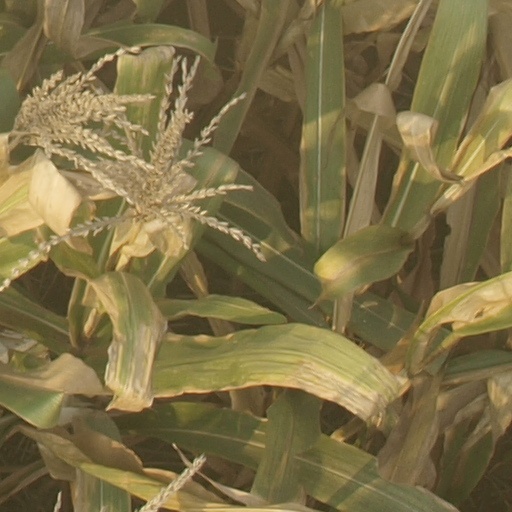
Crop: maize; corn